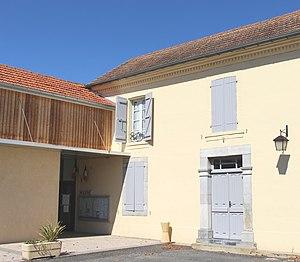
Mairie d'Ugnouas (Hautes-Pyrénées)
Ugnouas est une commune française située dans le département des Hautes-Pyrénées, en région Occitanie.